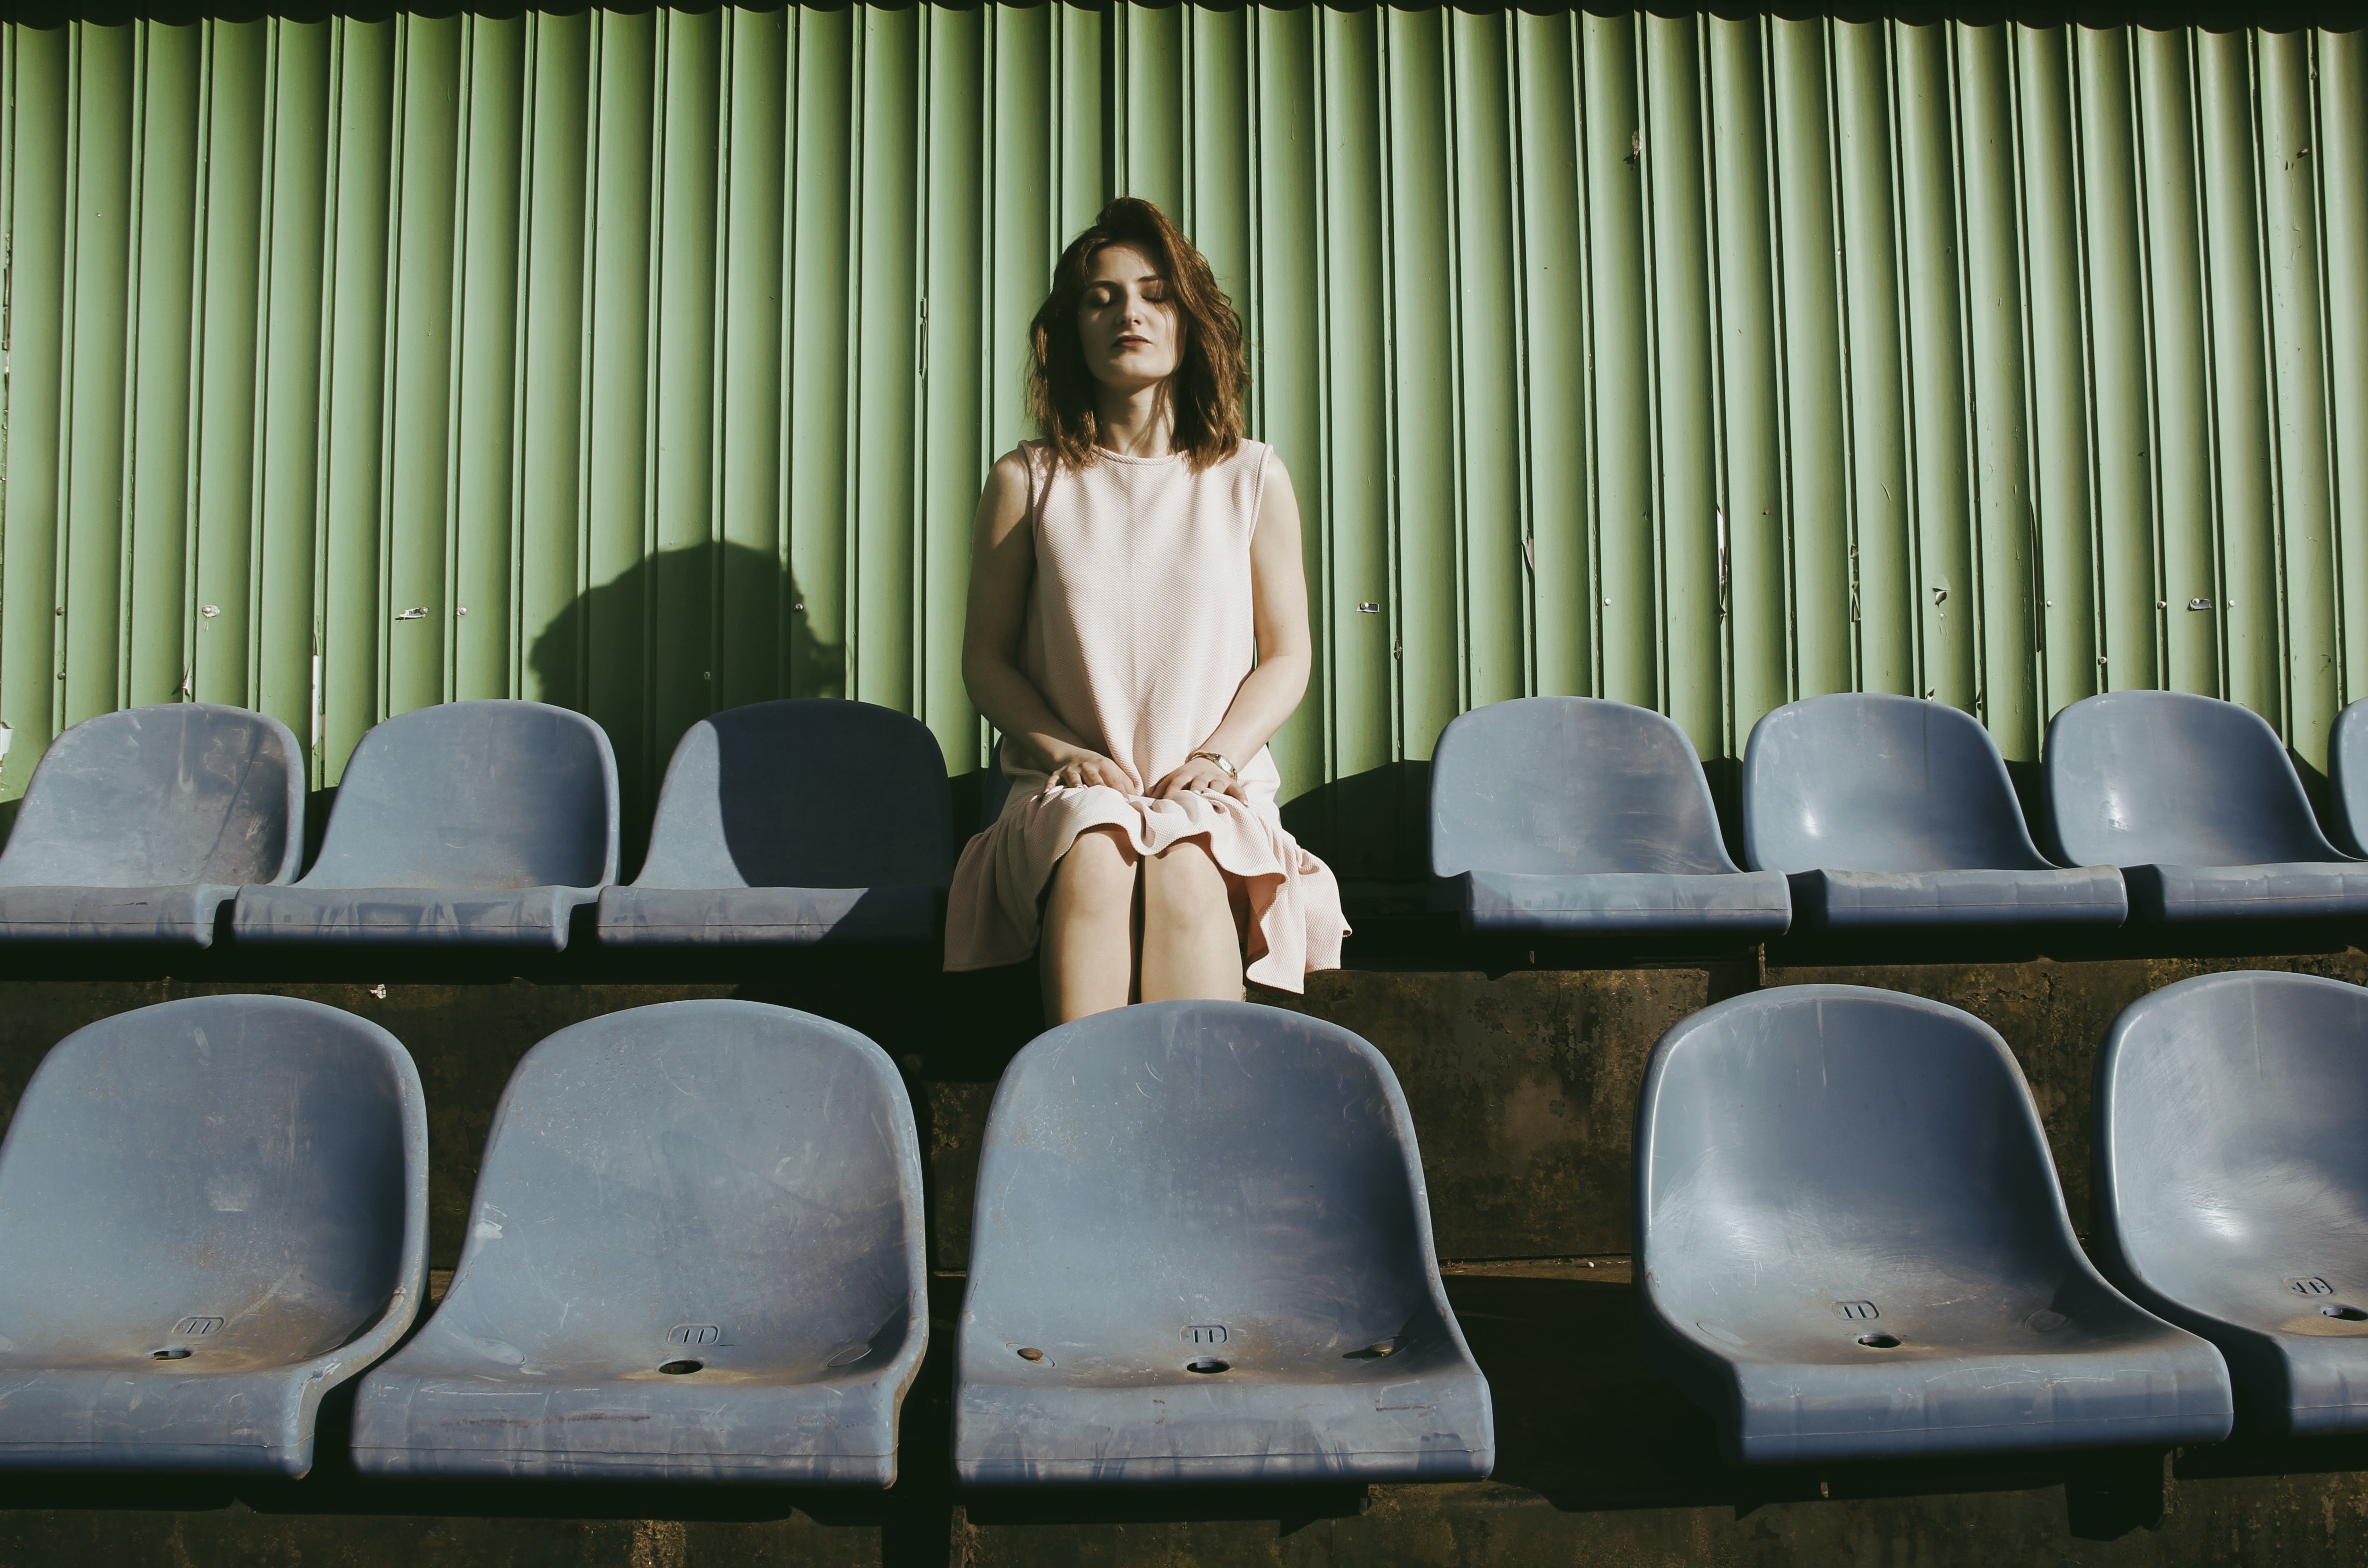
chair, sitting, photograph, human positions